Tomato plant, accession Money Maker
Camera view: horizontal (90 deg, fisheye); turntable rotation: 0 degrees
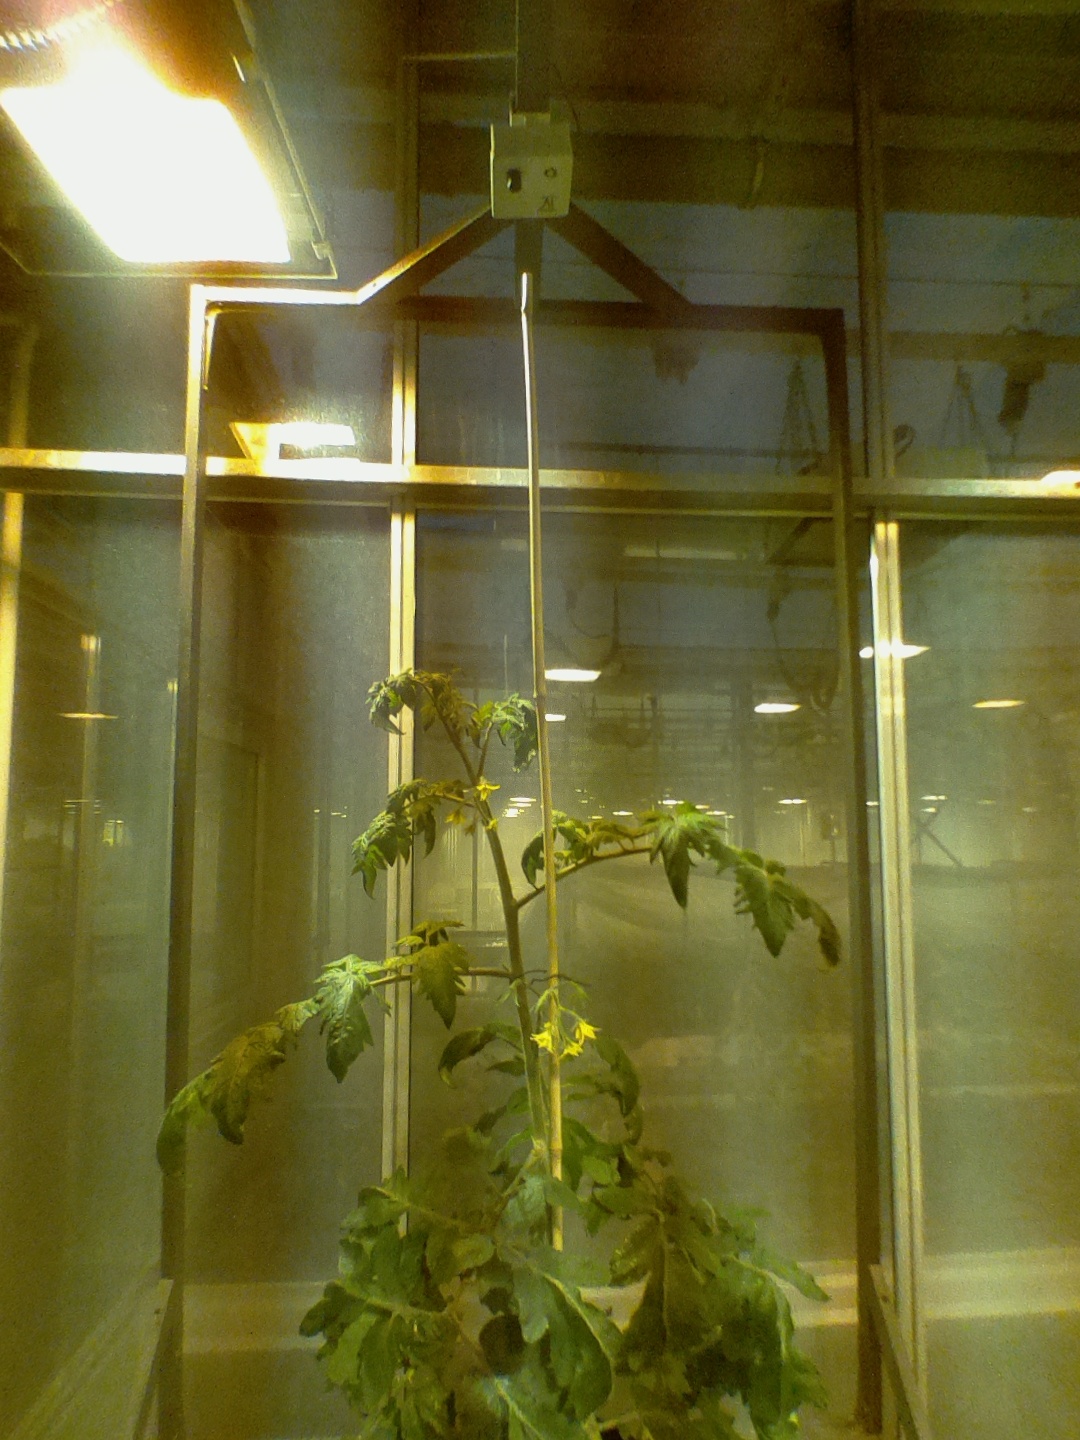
BBCH growth stage 68: Full flowering, 80%-90% of flowers open, more petals falling